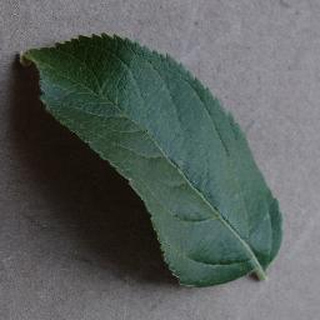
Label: healthy_apple